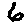
Label: 6